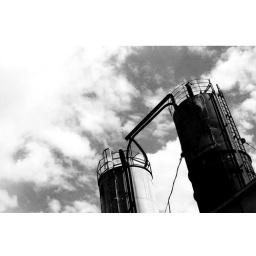
next to a train station by my house, the sky was particularly interesting that day.